Adrian Sutil

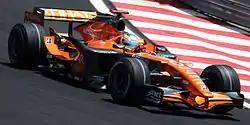
Sutil driving Spyker F8-VII B at the 2007 Brazilian Grand Prix, Spyker's last race

Spyker were not competitive in the final two races of the year, neither of which Sutil finished. He has been praised by many for his performances in the 2007 Formula One Championship. Despite driving the most uncompetitive car of the year, the German rookie impressed by not only dominating all of his teammates in both qualifying and race conditions, but also by challenging other drivers with superior equipment.